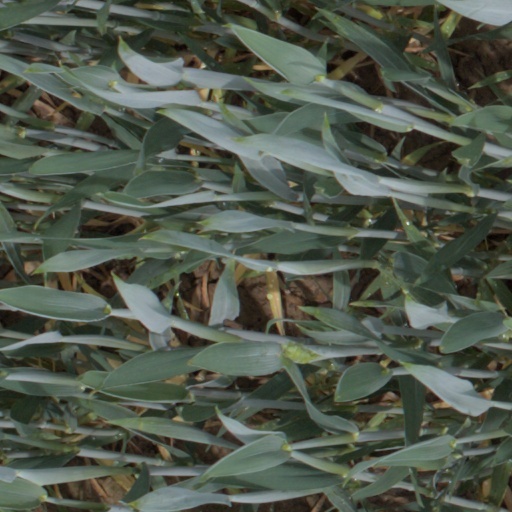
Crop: wheat